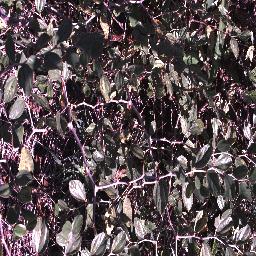
Label: chinee_apple